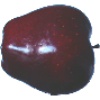
Label: Apple Red Delicious 1